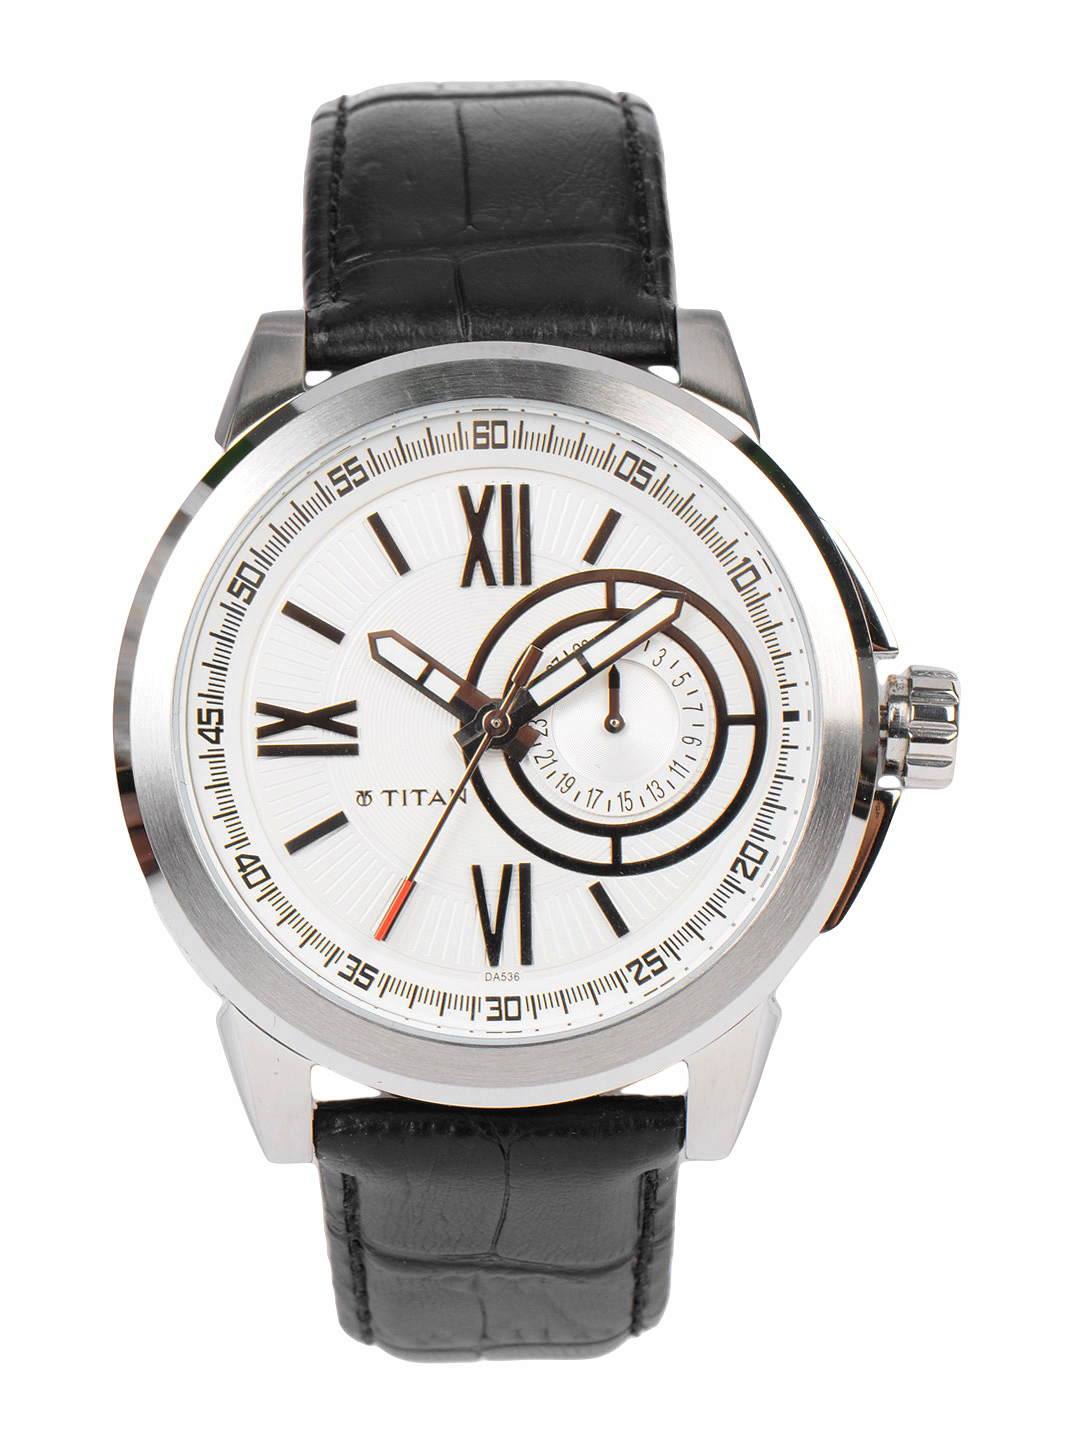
Titan Men White Dial Watch
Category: Accessories / Watches / Watches
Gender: Men
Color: White
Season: Winter 2016
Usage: Casual